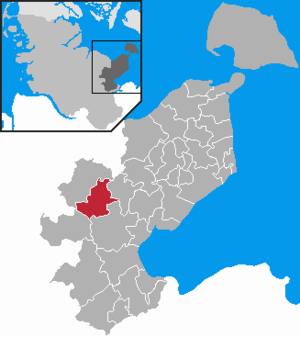
Eutin
Kort
Eutin ligger i det nordlige Tyskland og er hovedbyen i kreisen Østholsten i delstaten Slesvig-Holsten. Eutin er blandt andet venskabsby med den danske by Nykøbing Falster.